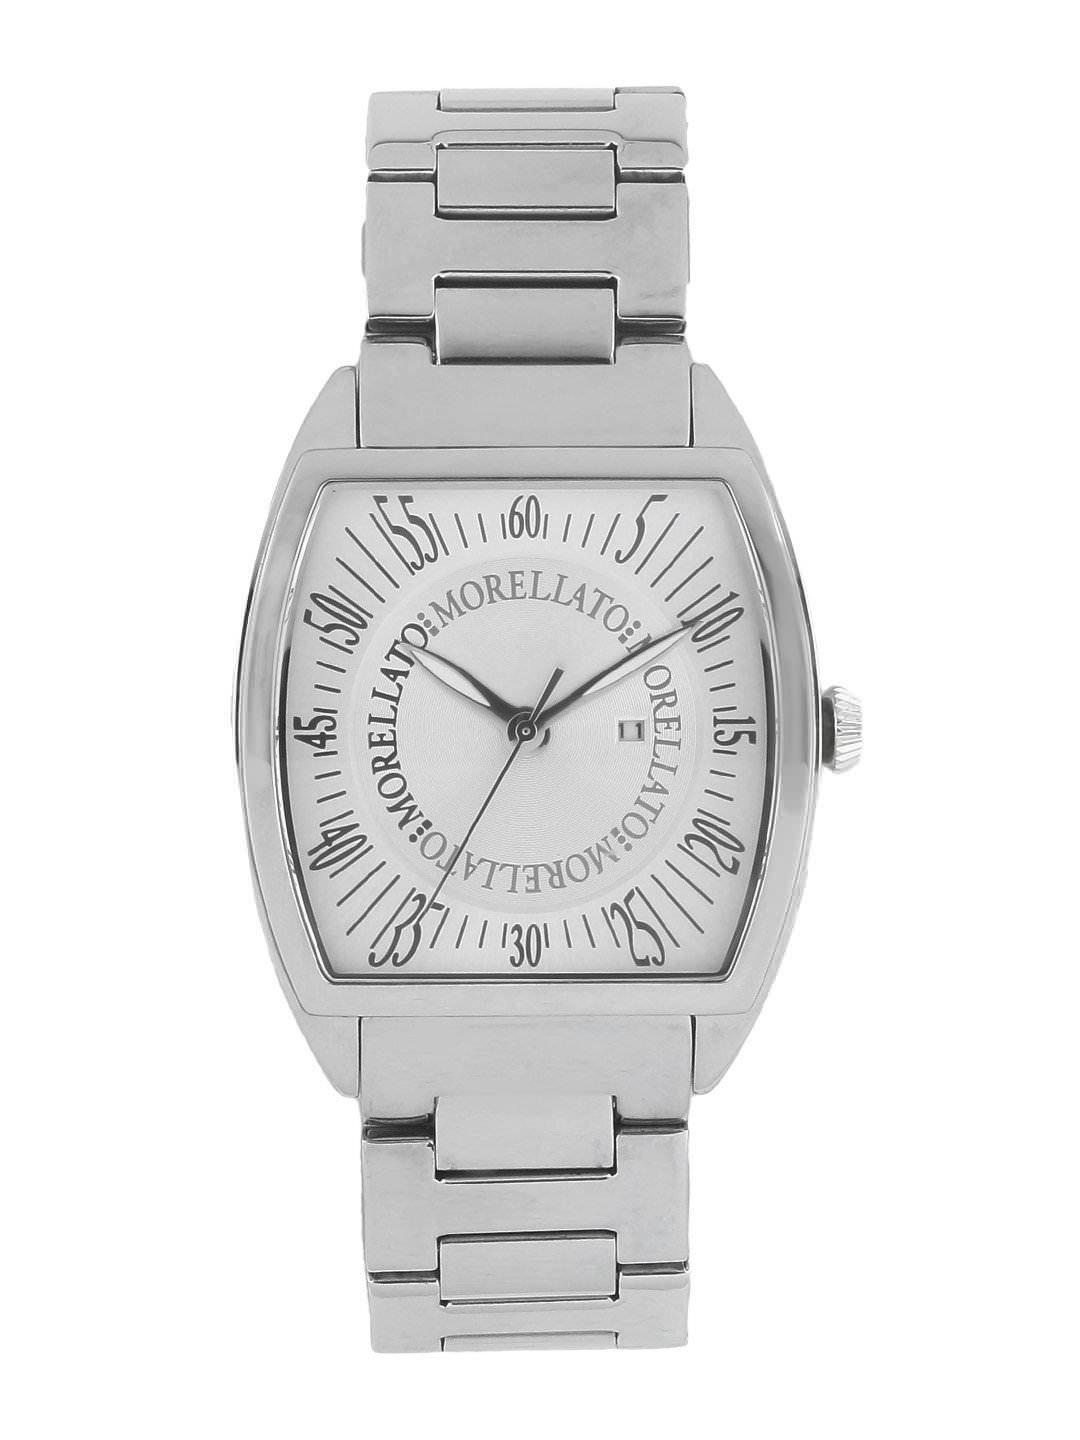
Morellato Men Silver Dial Watch
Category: Accessories / Watches / Watches
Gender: Men
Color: Silver
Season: Winter 2016
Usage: Casual